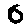
Label: 0